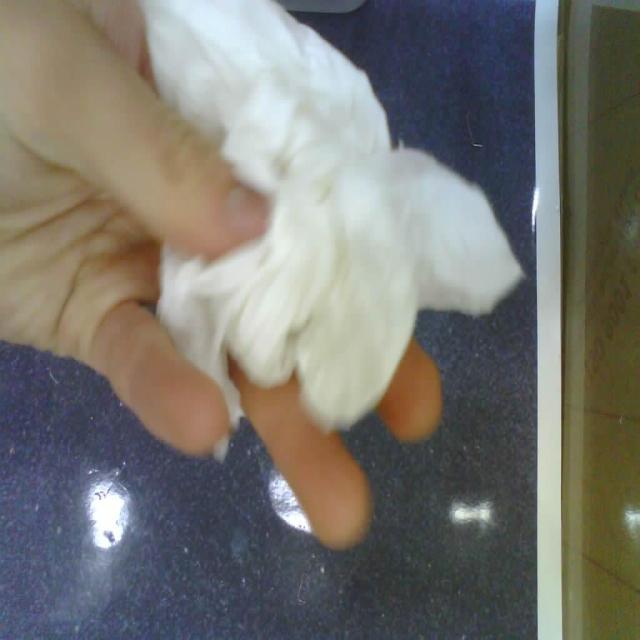
Label: tissues